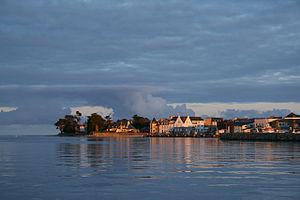
Loctudy est une commune du sud du département du Finistère, dans la région Bretagne, en France, littorale de l'océan Atlantique.